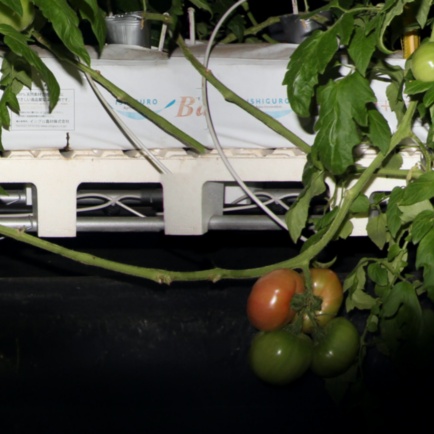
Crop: tomato